Martial arts

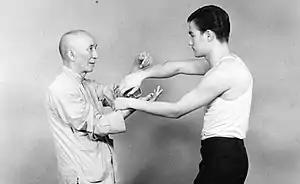
Bruce Lee (right) and his teacher (left)

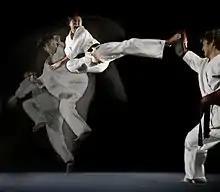
Steven Ho executing a Jump Spin Hook Kick

The International Boxing Association was established in 1920. World Fencing Championships have been held since 1921.